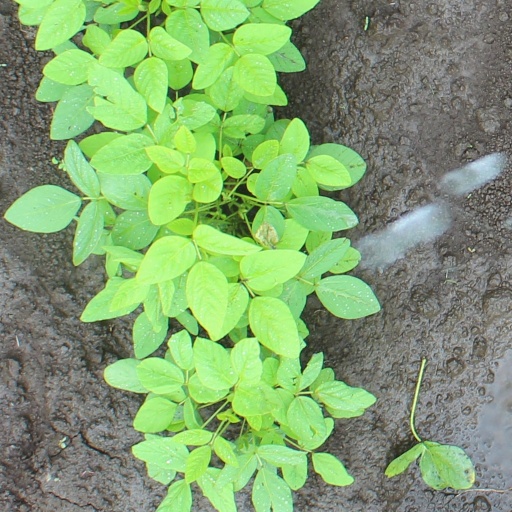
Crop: soybean